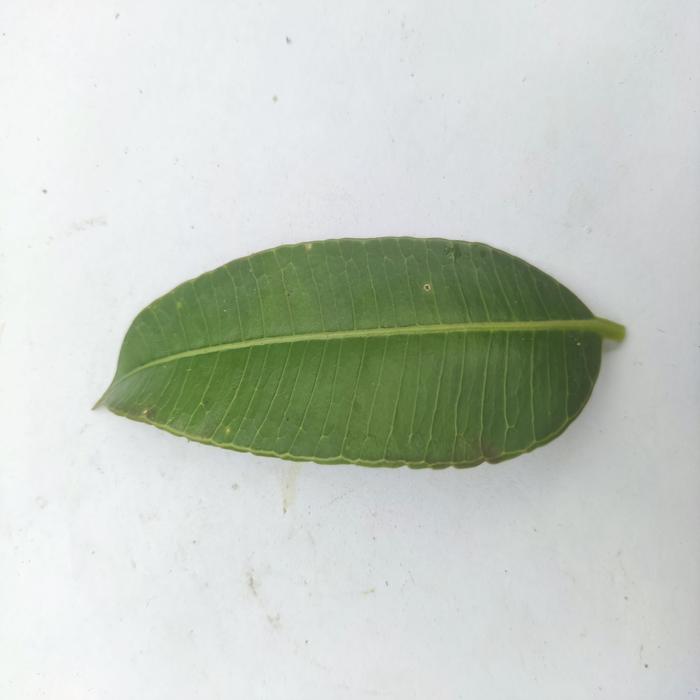
Crop: Hog Plum
Leaf condition: Heathy_Leaf